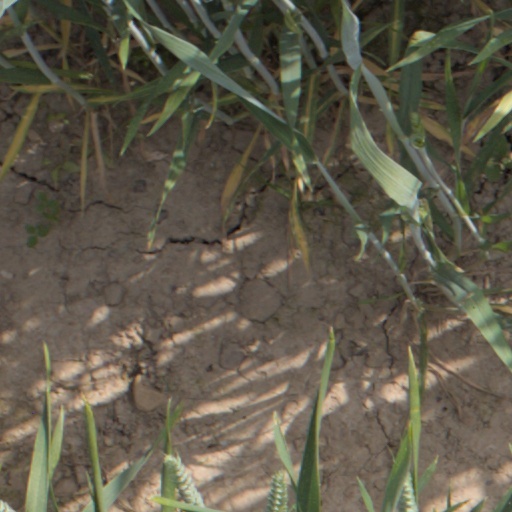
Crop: wheat